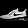
Label: Sneaker